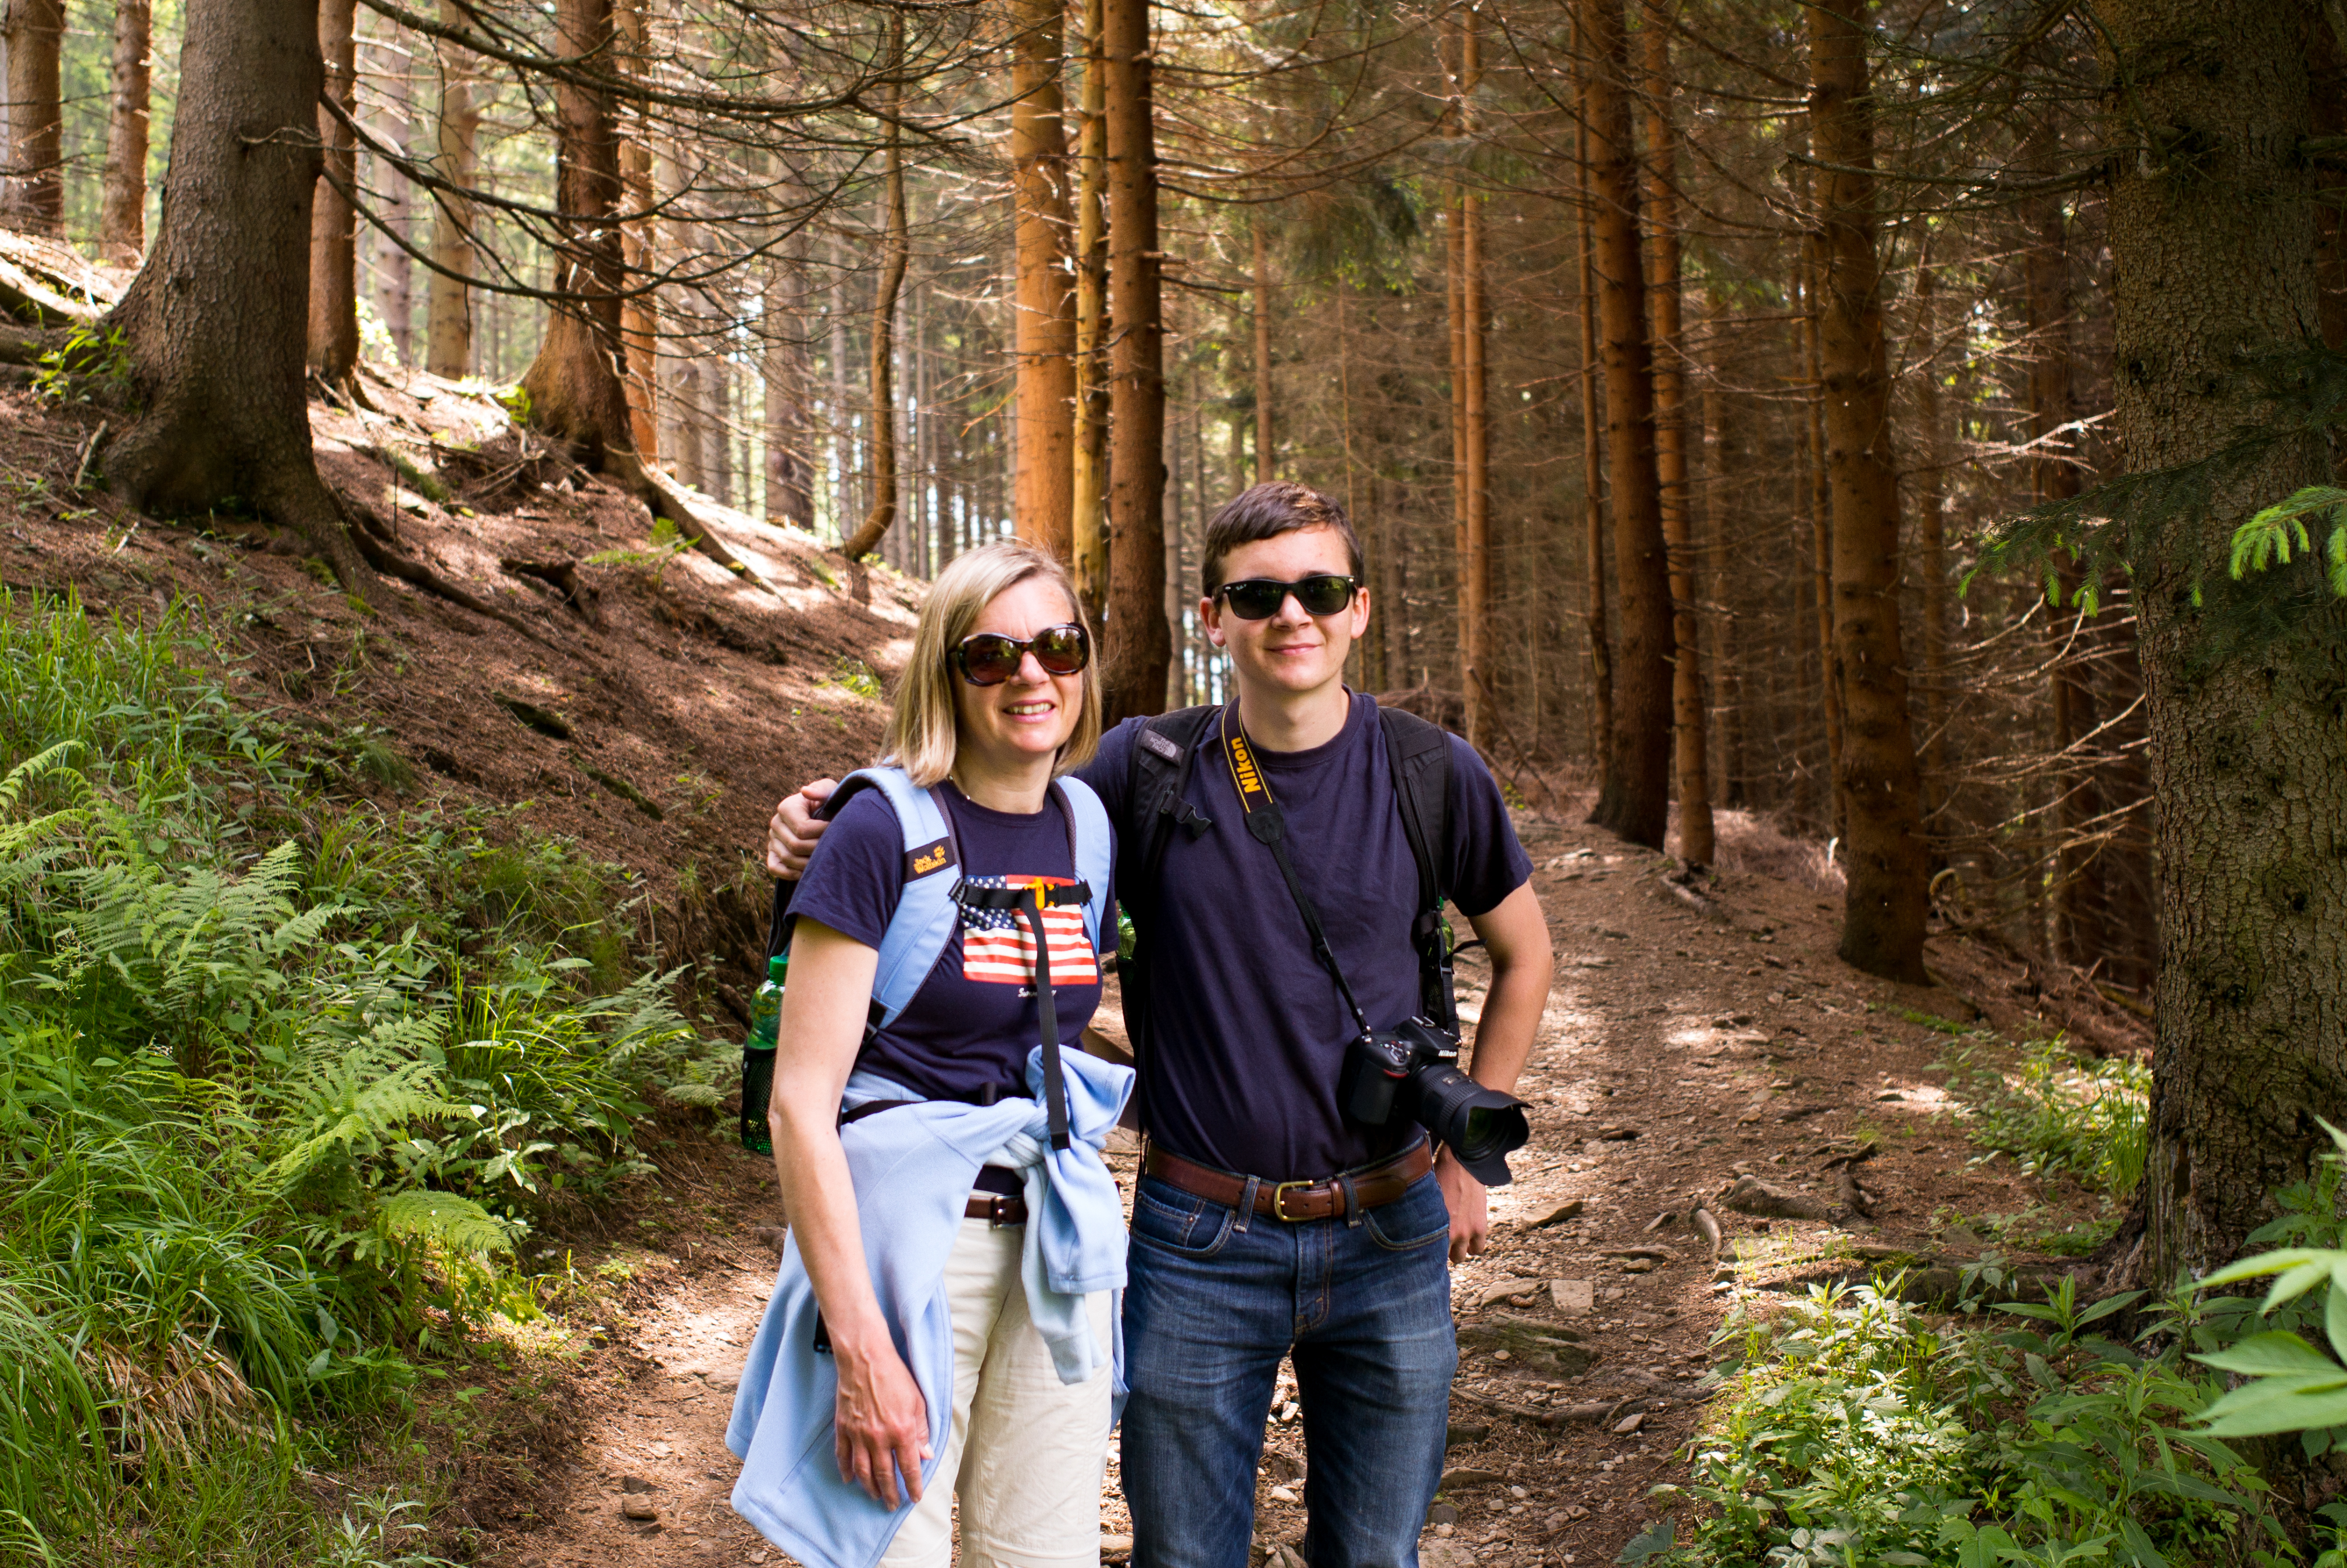
landscape, nature, forest, path, outdoor, wilderness, walking, people, hiking, trail, adventure, summer, travel, range, recreation, environment, europe, portrait, jungle, trees, hills, m, hikers, mountains, backpacking, 28, woodland, habitat, leica, 240, czech, bohemia, cesko, summicron, svaty, krkonose, mlyn, spindleruv, evergreens, snezka, petr, priroda, vylet, active, leto, hory, riesengebirge, mountain biking, outdoor recreation, natural environment